Japanese pavilion

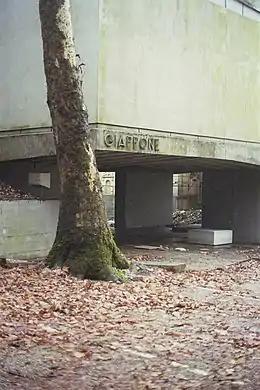
Japanese pavilion at the Venice biennial

The Japanese pavilion houses Japan's national representation during the Venice Biennale arts festivals.